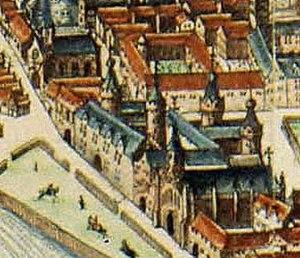
Saint-Mathieu à la Chaîne ou Nouvel Hôpital Extrait
L'hôpital Saint-Mathieu À-la-Chaîne également nommée Nouvel Hôpital de la Cathédrale ou Prieuré de Saint Mathieu à la Chaîne, est un hôpital liégeois fondé en 1112 par Gauthier de Chauvency. Il accueille au départ uniquement des pèlerins. Il devient Séminaire de Liège du XVIIᵉ siècle au XVIIIᵉ siècle. Disloqué à la révolution française, installé par les Jésuites dans le collège en Isle, il deviendra au XIXᵉ siècle, l'Université de Liège, tandis que la théologie sera donnée au Grand Séminaire à l'ancien abbaye des Prémontrés, l'abbaye de Beaurepart.
Le patrimoine religieux de Liège jusqu'à la Révolution française compte un palais épiscopal, une cathédrale, sept collégiales, une chartreuse, huit abbayes d'hommes et de femmes, vingt-trois couvents d'hommes et vingt-sept couvents de femmes, trente-deux paroisses, une vingtaine d'hôpitaux et autant d'hospices, une trentaine de béguinages, des dizaines de chapelles, soit plus d'une centaine d'oratoires dont une cinquantaine desservis par des religieux réguliers.